Beatrice Orchard Carter

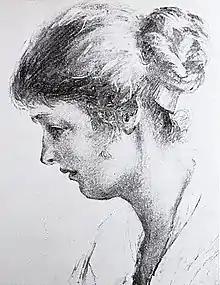

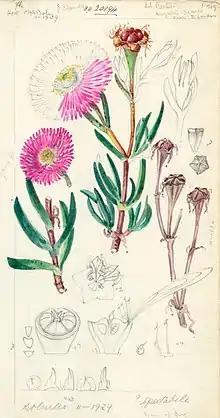

Beatrice Orchard Carter (1889 King William's Town - November 1939 Cape Town) was a South African botanical illustrator.